Sugata Bose

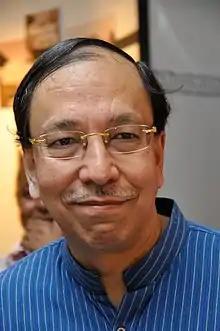
Bose in 2015

Sugata Bose (born 7 September 1956) is an Indian historian and politician who has taught and worked in the United States since the mid-1980s. His fields of study are South Asian and Indian Ocean history. Bose taught at Tufts University until 2001, when he accepted the Gardiner Chair of Oceanic History and Affairs at Harvard University. Bose is also the director of the Netaji Research Bureau in Kolkata, India, a research center and archives devoted to the life and work of Bose's great uncle, the Indian nationalist, Subhas Chandra Bose. Bose is the author most recently of "His Majesty's Opponent: Subhas Chandra Bose and India's Struggle against Empire" (2011) and "A Hundred Horizons: The Indian Ocean in the Age of Global Empire" (2006).